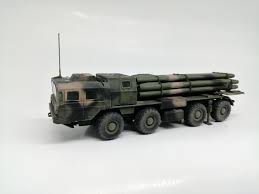
Label: Self Propelled Artillery